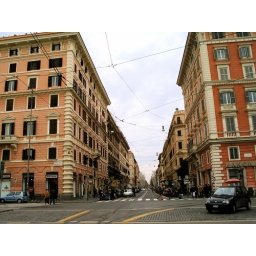
We cross the street and we are back in Italy!